Chase Claypool

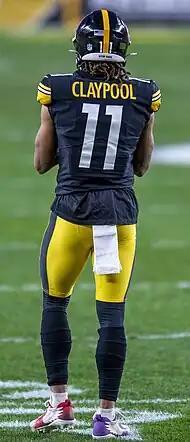
Claypool in 2020

Claypool was selected by the Pittsburgh Steelers in the second round, 49th overall, in the 2020 NFL draft as the team's first selection. Although eligible as a Canadian and rated as the No. 2 prospect, Claypool went undrafted in the 2020 CFL Draft.